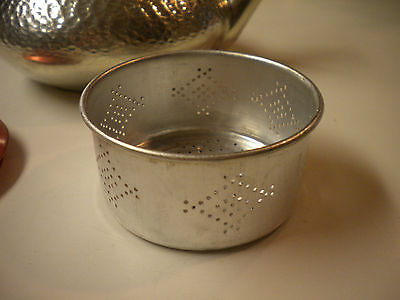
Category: kettle